EMD GT22HW-2

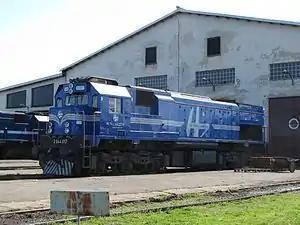
Croatian Railways Series 2044

The Electro-Motive Division GT22HW-2 is a custom designed EMD A1A-A1A diesel-electric locomotive built by Đuro Đaković for Yugoslavia. Mainly used for passenger service, the reliability of these locomotives made this model a success even after the breakup of Yugoslavia. Designated as the Series 645 in the Yugoslav Railways, these locomotives were later known as the Series 2044 in the Croatian Railways after 1991. Thirty four examples (645.001 - 645.034), of this model were built between February 1981 to August 1984 and were given four different lettering variations due to the various ethnicities existing in Yugoslavia at the time.